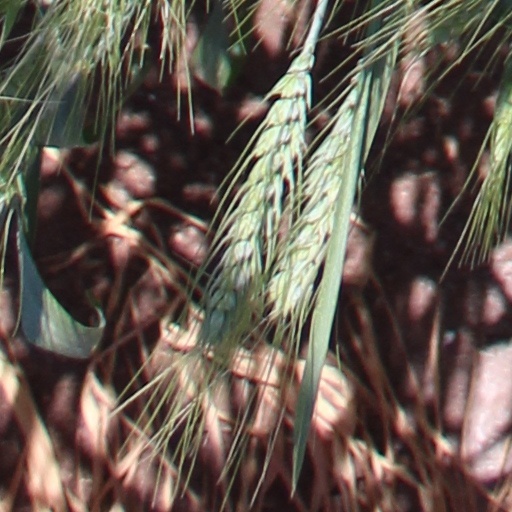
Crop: wheat